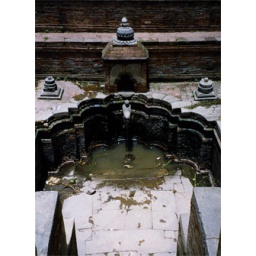
Public bath and dirty water in Kathmandu, Nepal